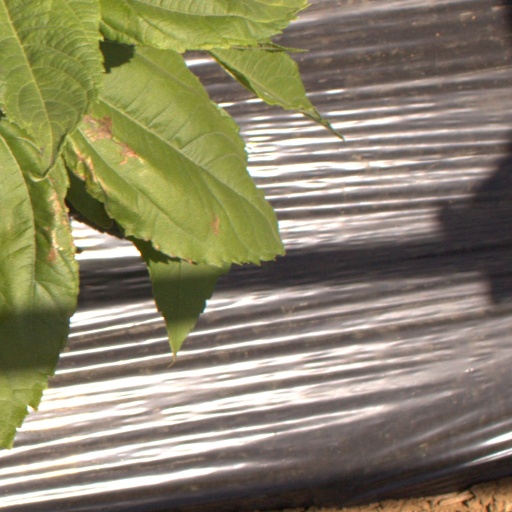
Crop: Jerusalem artichoke